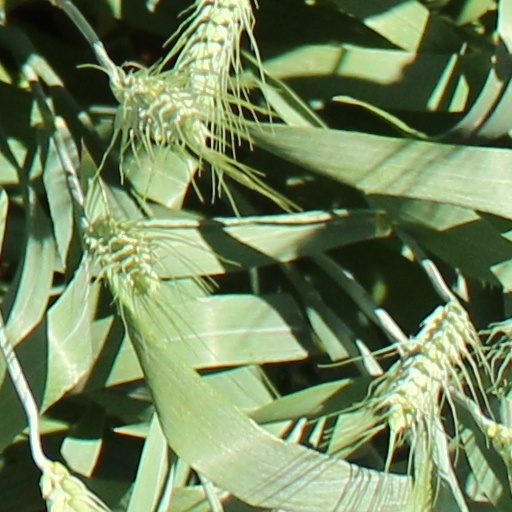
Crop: wheat